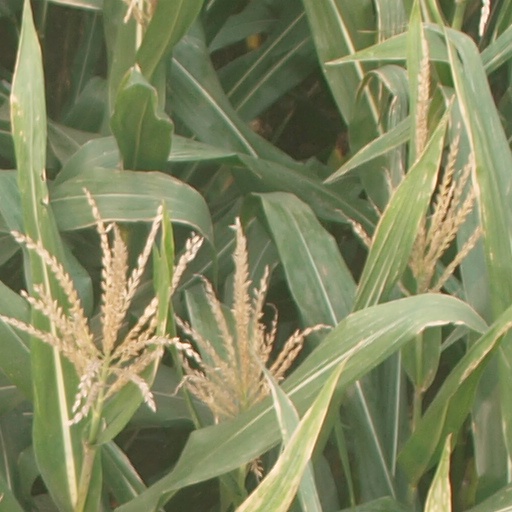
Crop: maize; corn